Jean Davies

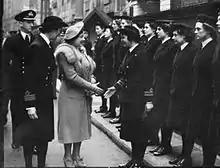
First Officer Jean Davies (4th from left) meeting Queen Elizabeth in 1945

In December 1939, with the Second World War having broken out, Davies joined the Women's Royal Naval Service (WRNS). In May 1940, she was granted the rank of third officer (equivalent to sub-lieutenant) with seniority from 6 December 1939.